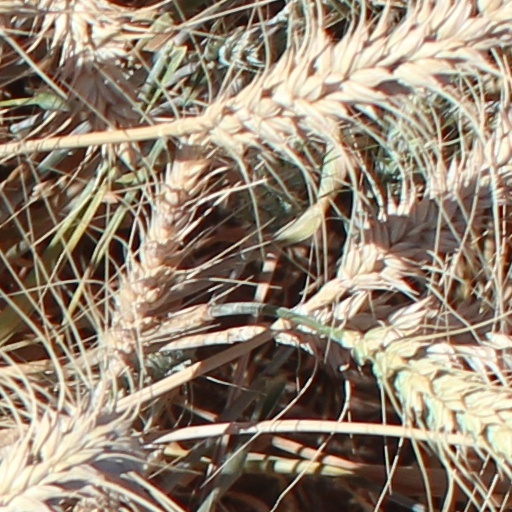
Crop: wheat